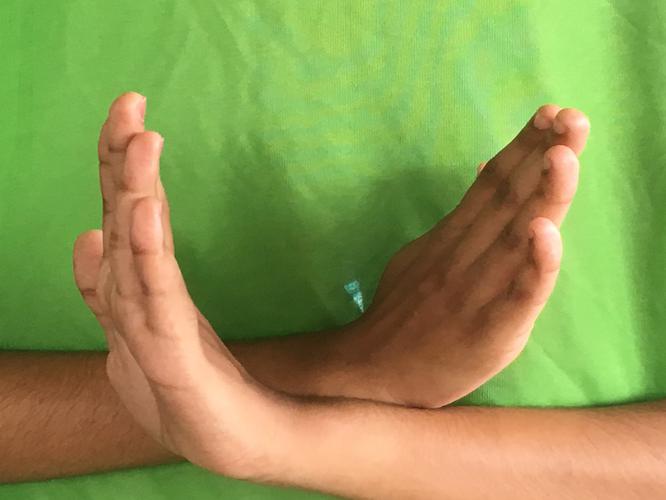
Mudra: Swastikam
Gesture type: double_hand